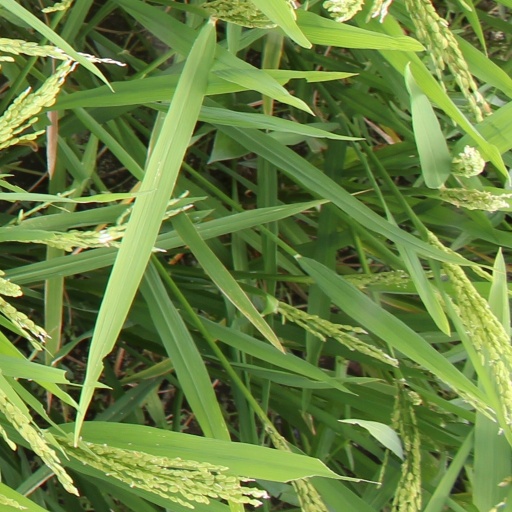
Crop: rice